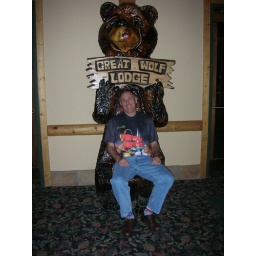
Okay, Jeff in the great wolf bear chair